Gemini (racing car)

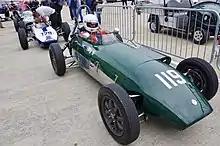
Gemini Mk 2.

The Gemini name was used on a series of Formula Junior racing cars built by Chequered Flag Engineering of London between 1959 and 1963.